Transgender rights movement

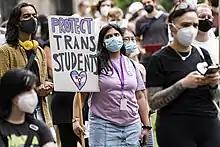
Kill bigot bill protest in Australia (February 2022)

In the United States, the "bathroom bill" issue first came to public attention in 2013 when the Colorado Civil Rights Division ruled in favor of transgender six-year-old student Coy Mathis' right to use the girls' toilet at her elementary school in Fountain, Colorado. The case, along with Mathis and her family, was again brought to public attention with the 2016 release of the documentary "Growing Up Coy".